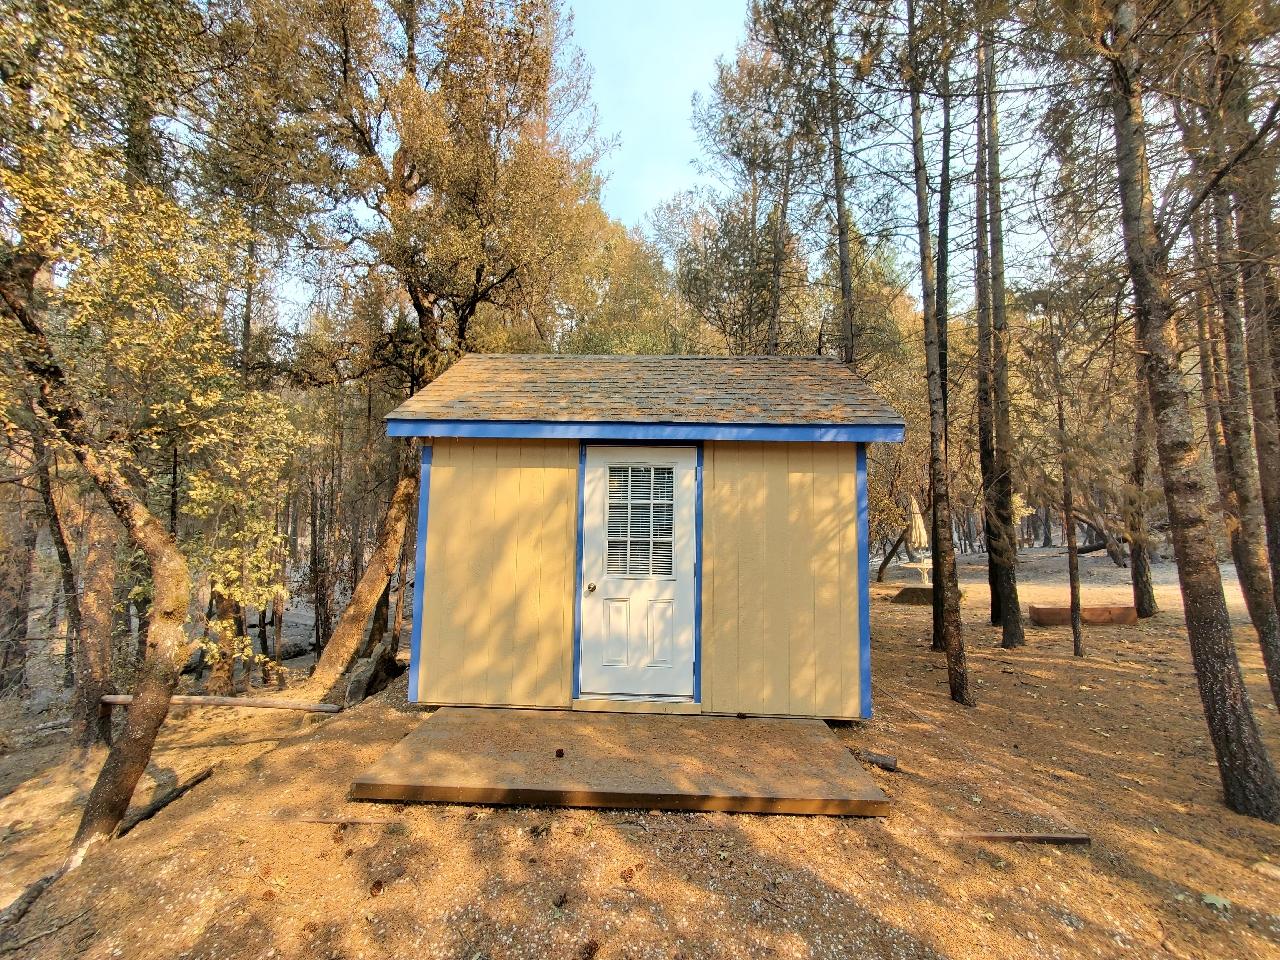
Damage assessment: affected